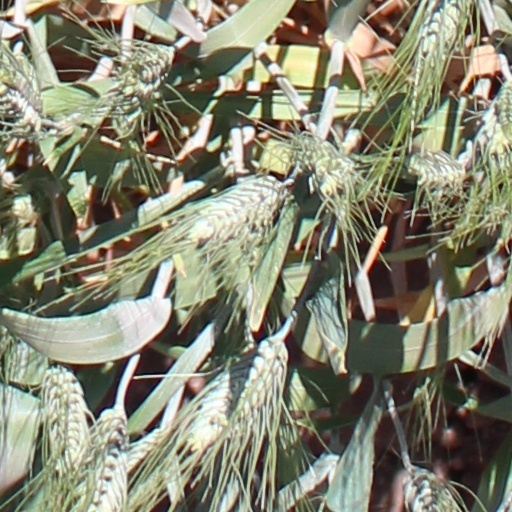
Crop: wheat